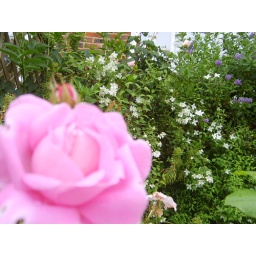
Pink flower unfocussed, plants in background focussed